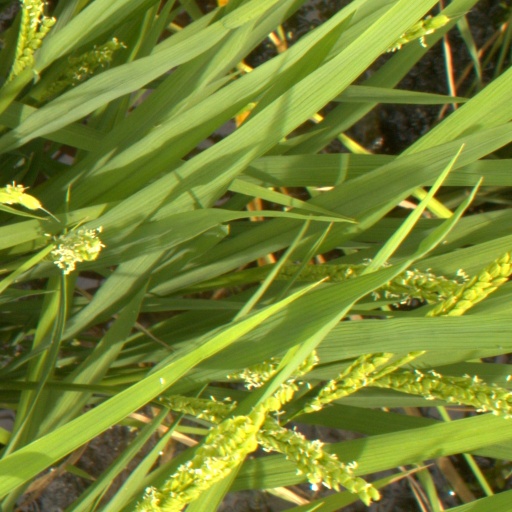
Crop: rice